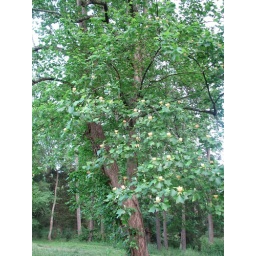
This large tulip tree (Liriodendron tulipifera, tulip poplar, yellow poplar) is growing in our backyard.